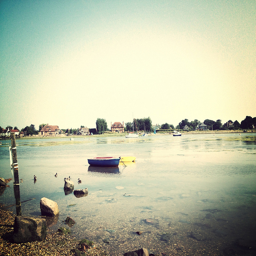
a small boat in a body of water
A boat that is sitting in the water.
a body of water with a couple small boats in it
a white boat some rocks water and buildings
A boat in the middle of a shallow bay with rocks